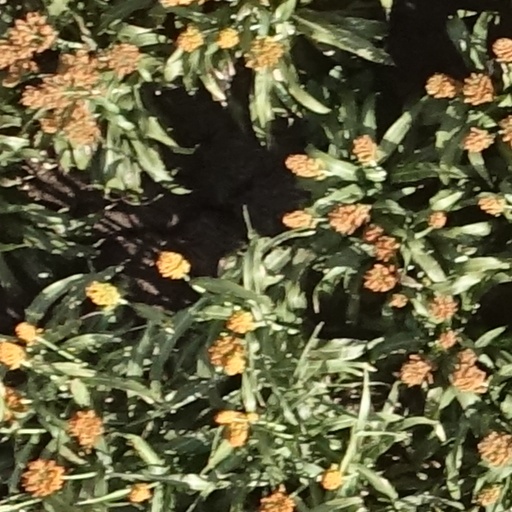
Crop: sorghum